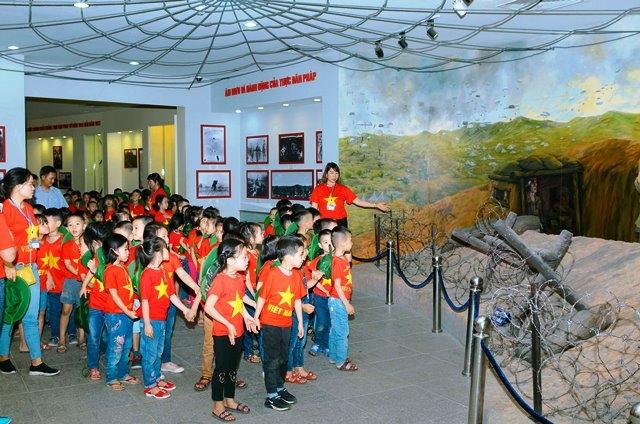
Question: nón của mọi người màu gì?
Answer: màu xanh lá